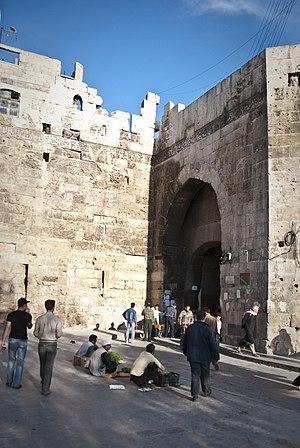
La porte d'Antioche ou Bab Antakiya est une des portes médiévales de la vieille ville d'Alep, deuxième ville de Syrie, au Nord du pays. Elle doit son nom à la ville d'Antioche et à la route qui en partait. C'est l'une des portes les plus importantes de la vieille ville. Elle donne vers l'ouest.